Yasuzō Masumura

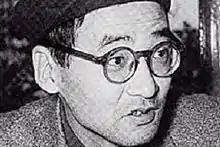

Masumura was born in Kōfu, Yamanashi. After graduating from the law department at the University of Tokyo, he worked as an assistant director at the Daiei Film studio. He later returned to university to study philosophy and graduated in 1951. The following year, he won a scholarship allowing him to study film in Italy at the Centro Sperimentale di Cinematografia under Michelangelo Antonioni, Federico Fellini and Luchino Visconti.